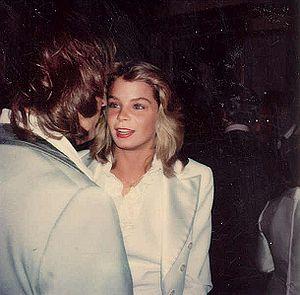
Kristine DeBell est une actrice américaine née le 10 décembre 1954 à Chatham dans l'État de New York aux États-Unis.